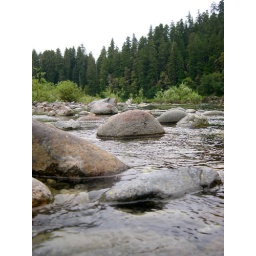
Down by the water of the cleanest river in California.